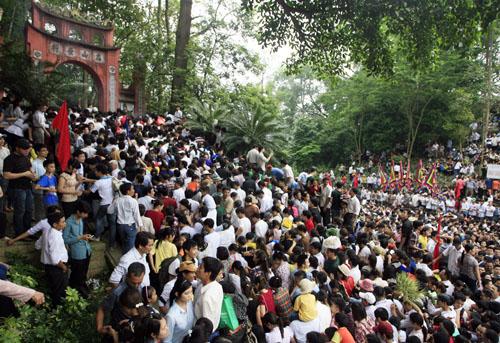
ở trên lối đi lên của ngôi chùa có đông người đang xuất hiện